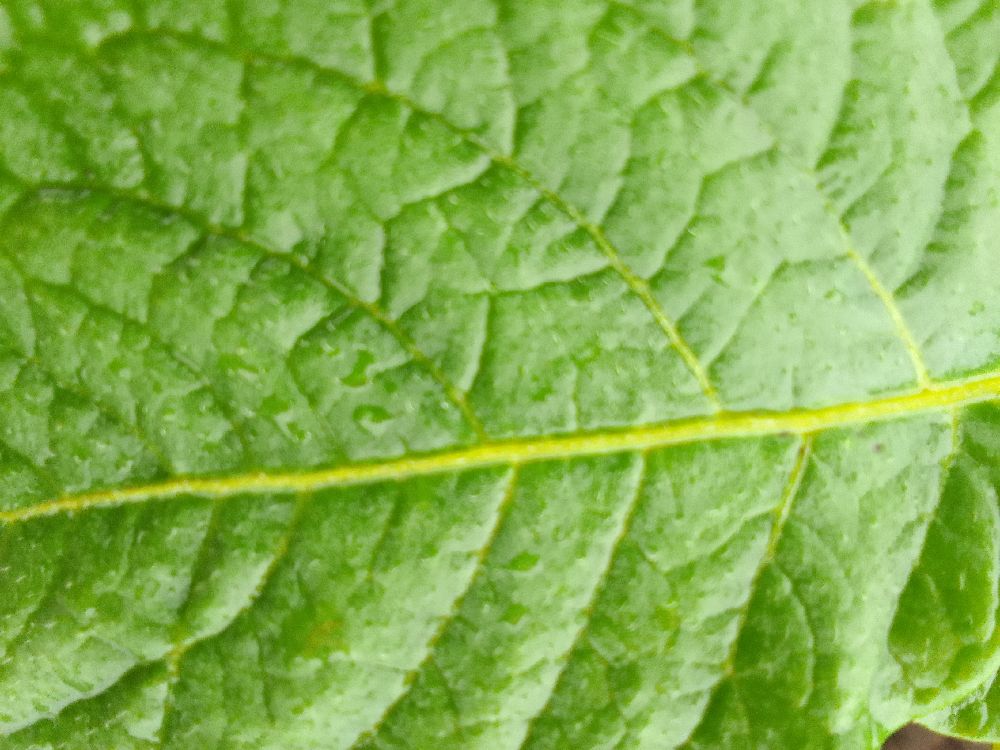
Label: Healthy